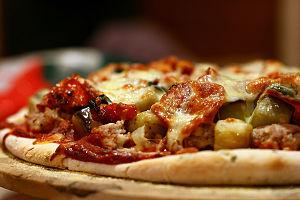
Une pizza sortant du four.